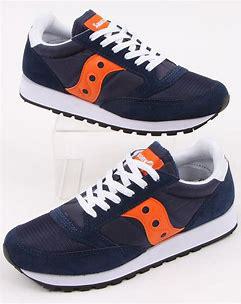
Brand: Saucony
Model: Jazz